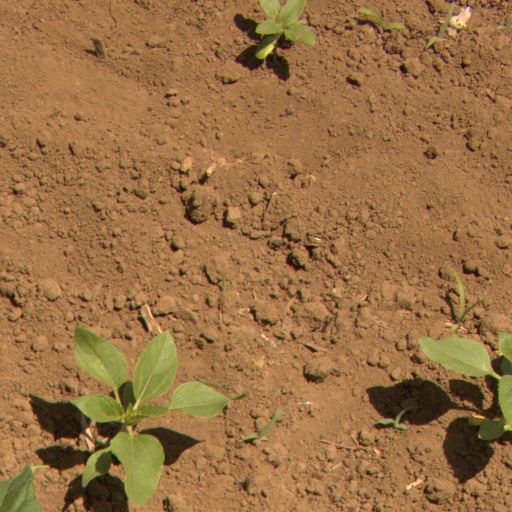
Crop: Jerusalem artichoke